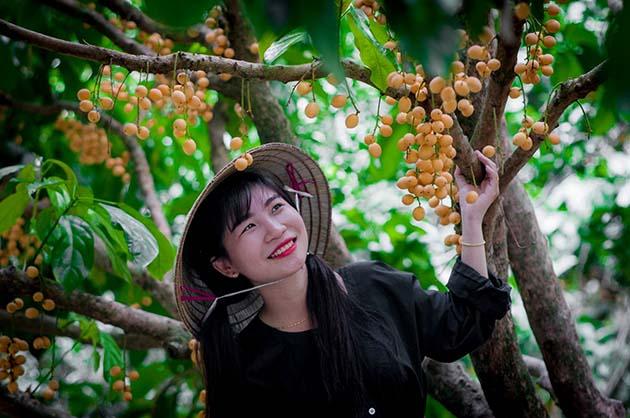
một cô gái đang xuất hiện ở bên một chùm trái cây